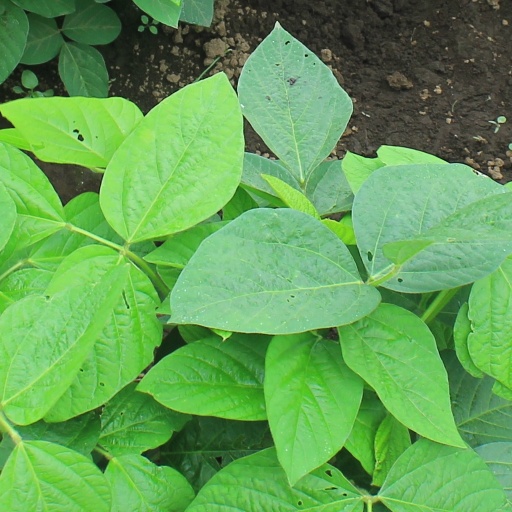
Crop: soybean